Māori potatoes

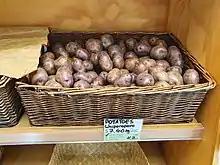
Waiporoporo taewa for sale in New Zealand

Māori potatoes or taewa are varieties of potato ("Solanum tuberosum" subsp. "tuberosum" and "andigena") cultivated by Māori people, especially those grown before New Zealand was colonised by the British.